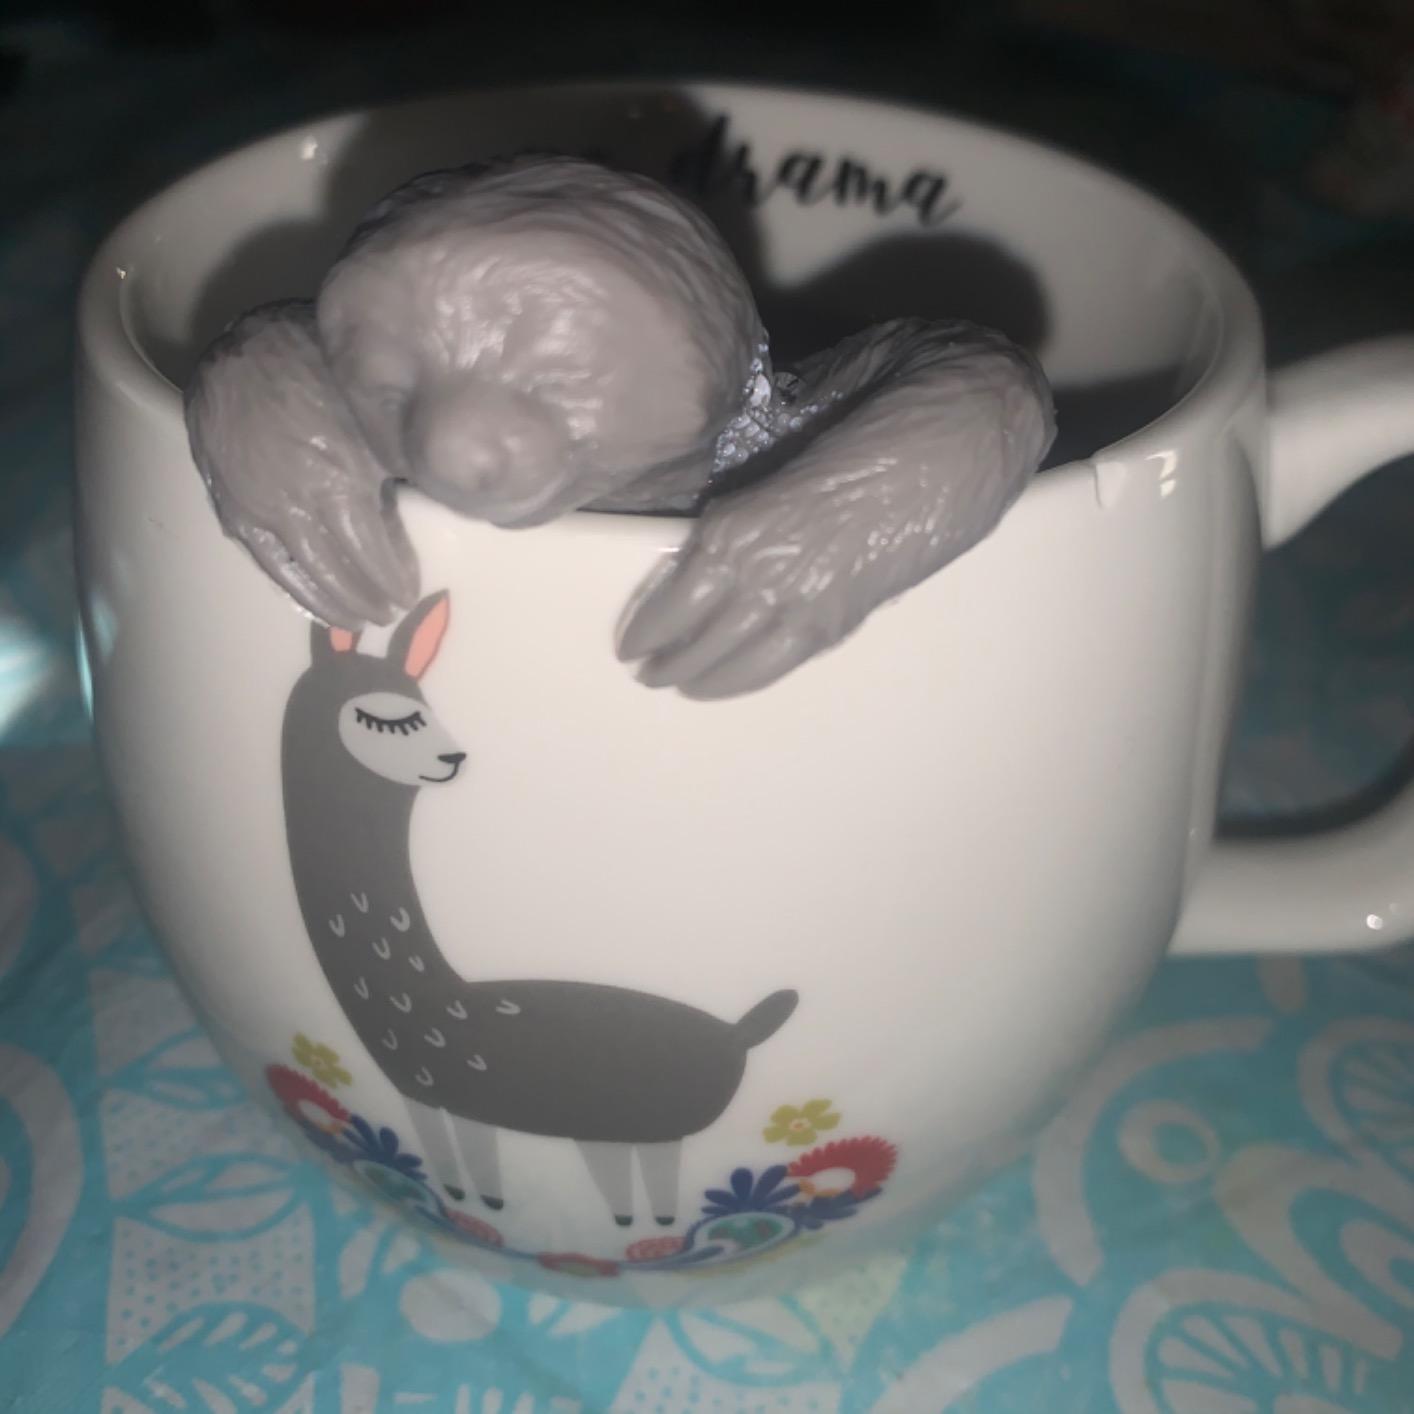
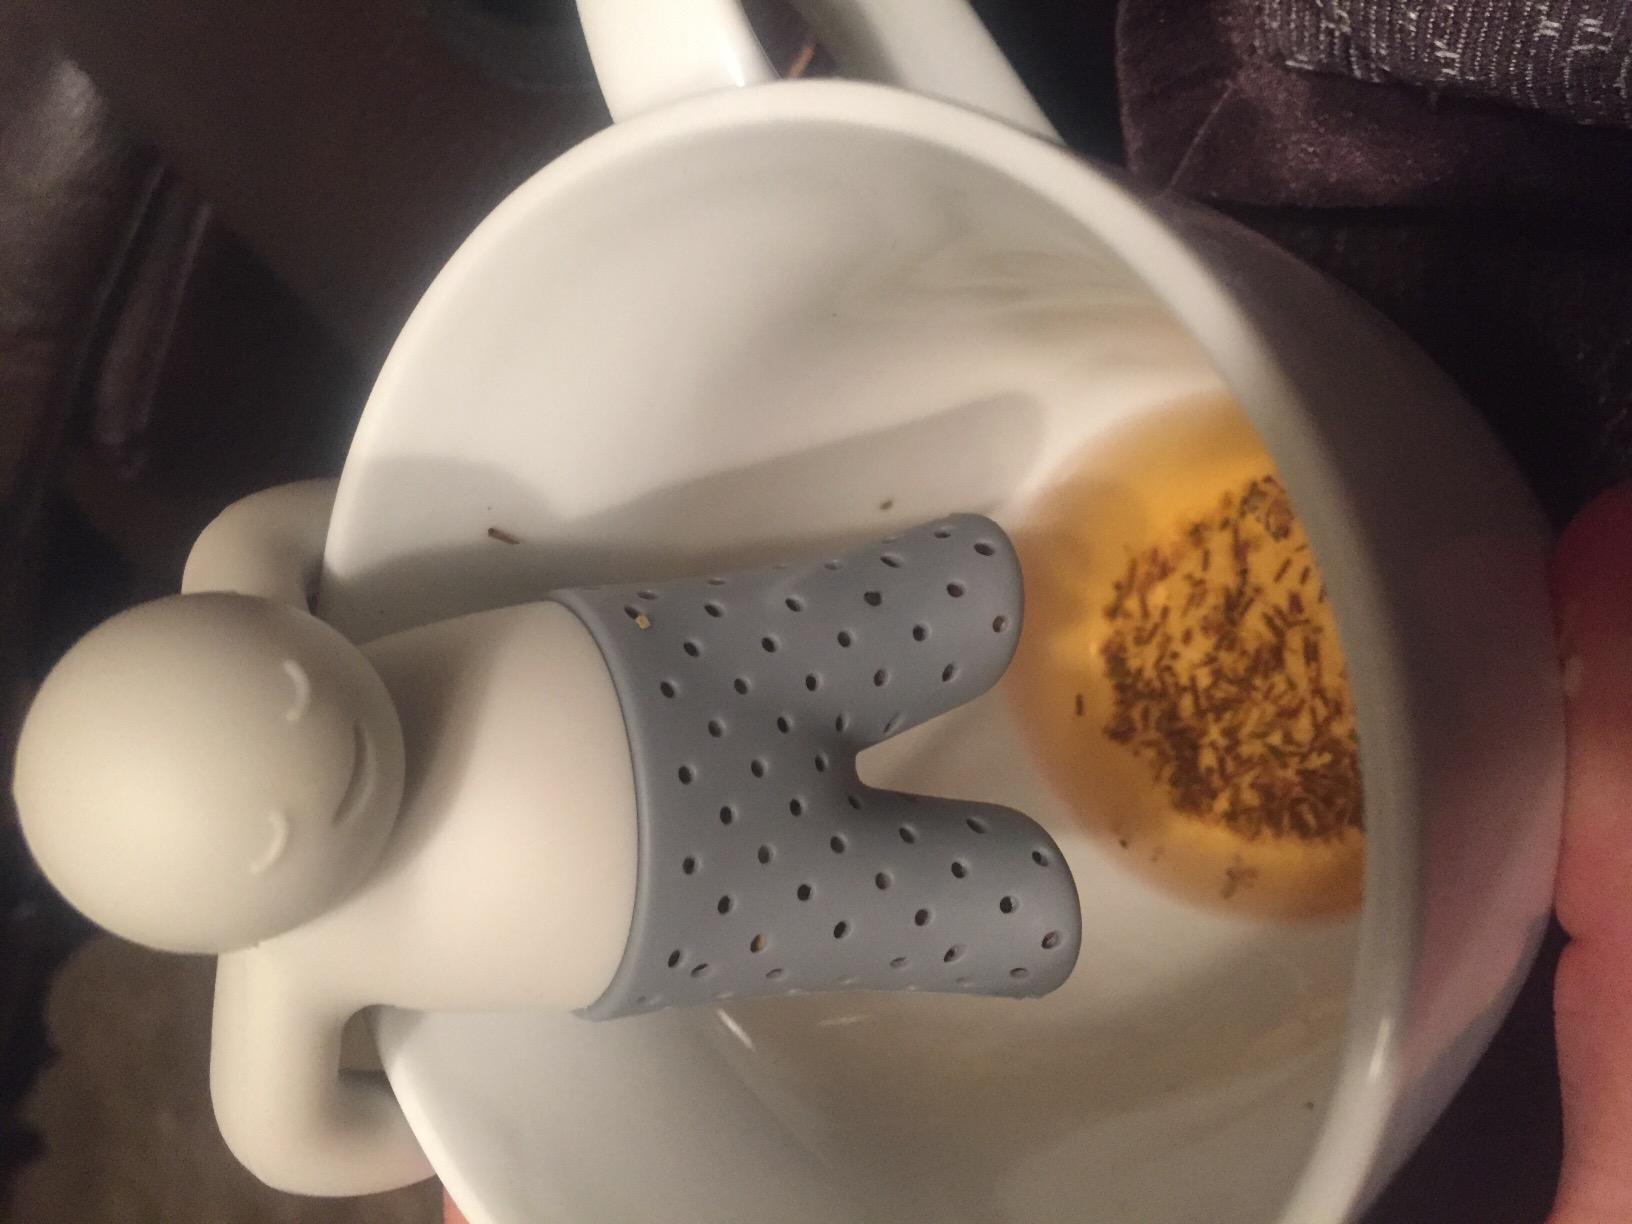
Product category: items_tea
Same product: no